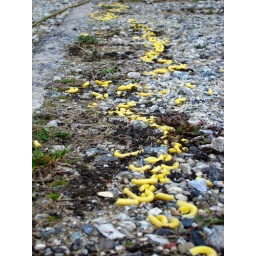
A plastic chain has fallen down and been crushed by cars driving over it.